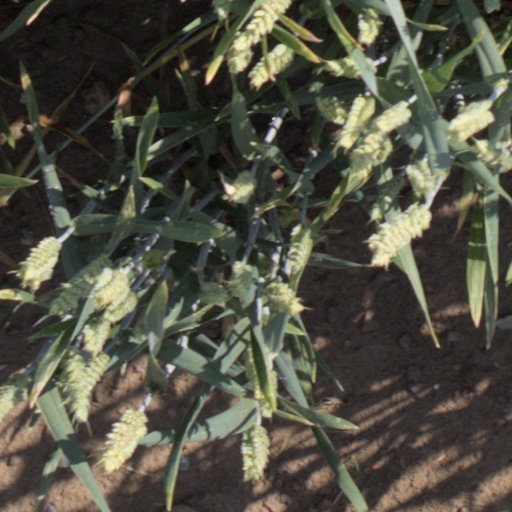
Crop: wheat